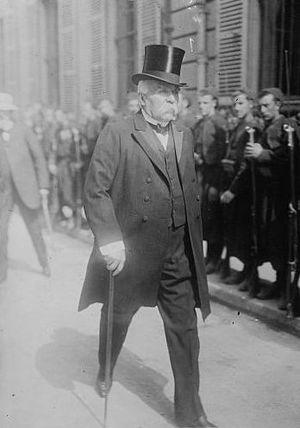
Georges Clemenceau né le 28 septembre 1841 à Mouilleron-en-Pareds et mort le 24 novembre 1929 à Paris, est un homme d'État français, président du Conseil de 1906 à 1909 puis de 1917 à 1920.